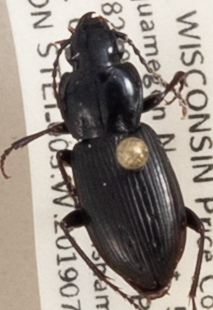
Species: Pterostichus pensylvanicus
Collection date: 2019-07-09
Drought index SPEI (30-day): -0.32
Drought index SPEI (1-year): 1.69
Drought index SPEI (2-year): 0.9